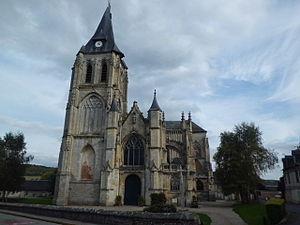
Arques-la-Bataille est une commune française située dans le département de la Seine-Maritime en région Normandie.